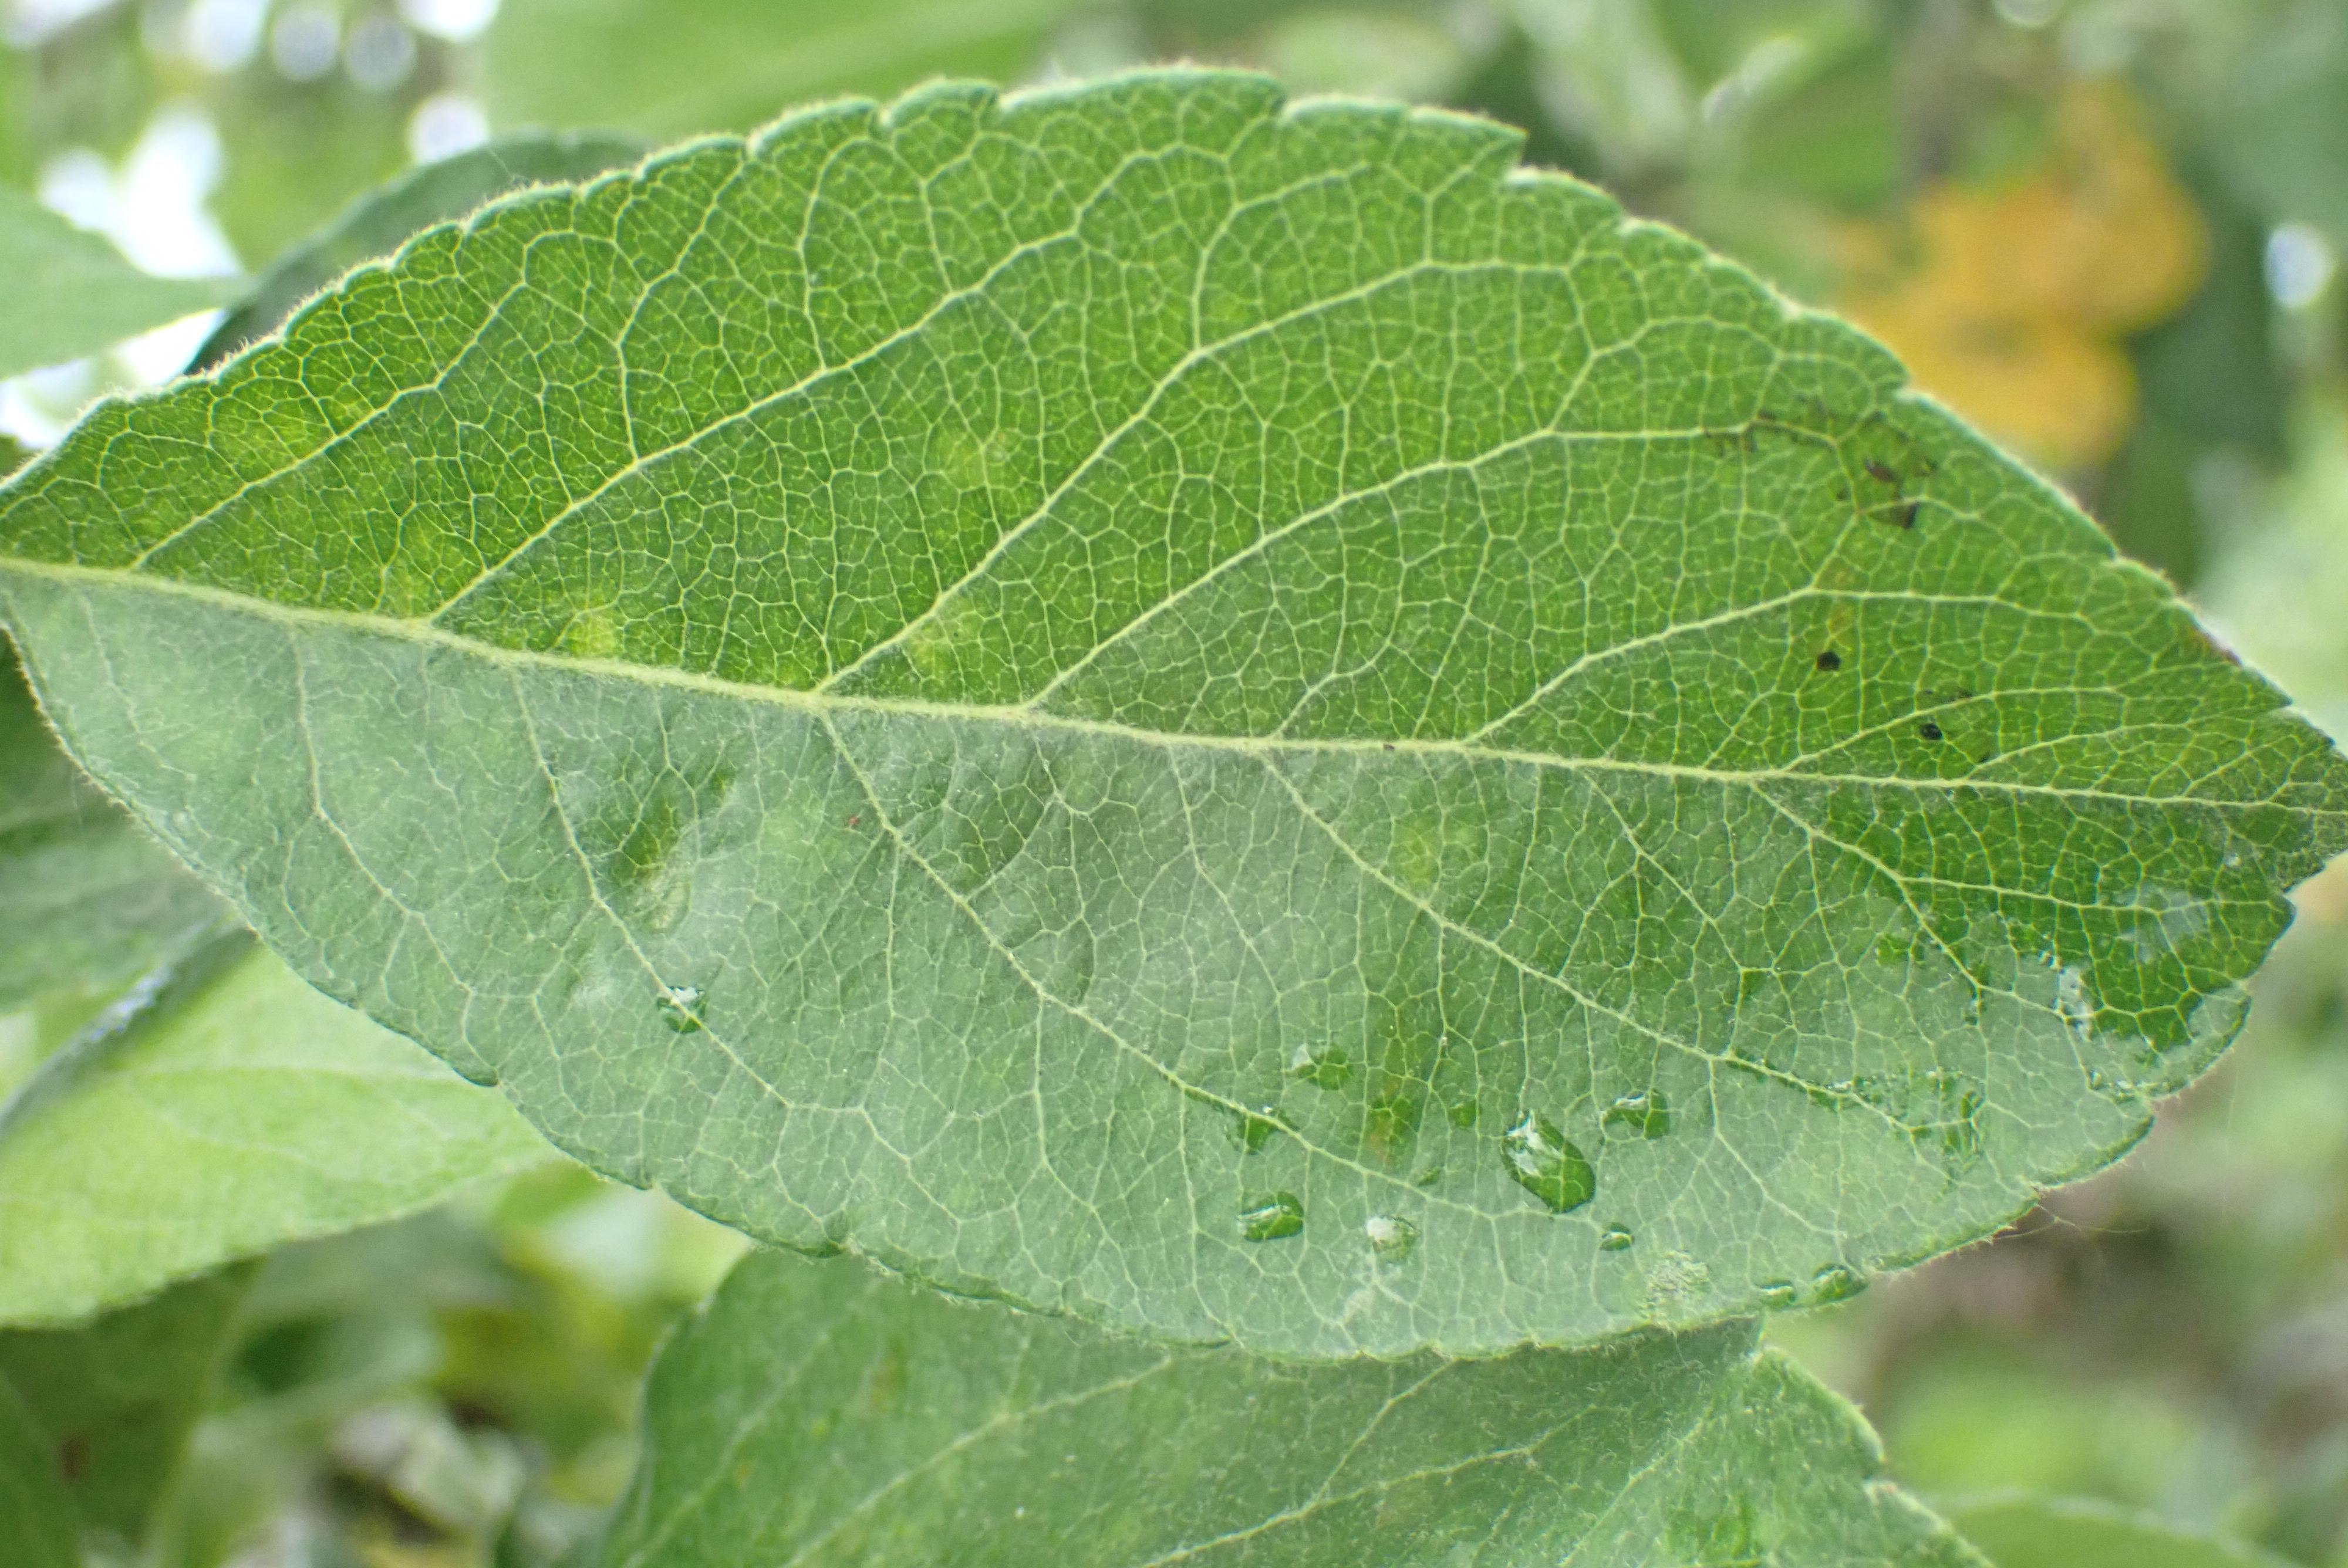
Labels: scab